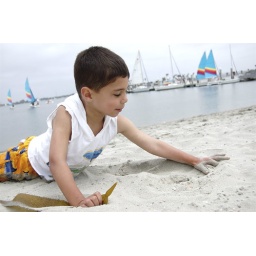
My cousin's son playing in the sand after my other cousin's wedding down in San Diego.